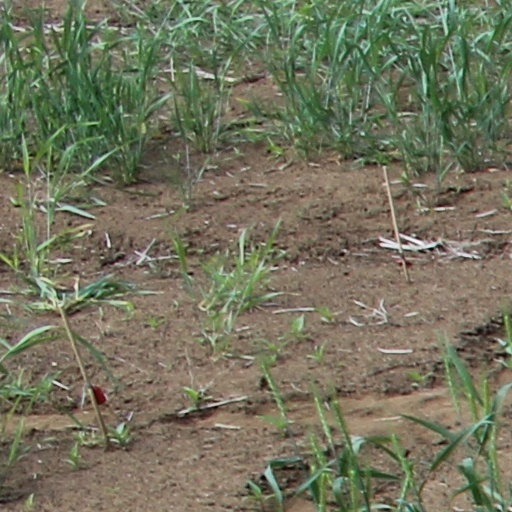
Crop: wheat